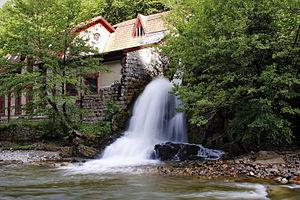
Cet article recense les monuments culturels du district de Zlatibor en Serbie.
Les monuments culturels de grande importance sont les monuments de Serbie qui, par leur valeur, bénéficient d'un haut degré de protection.
La vieille centrale hydroélectrique sur la Đetinja à Užice est situé à Užice, dans le district de Zlatibor, en Serbie. Elle est inscrite sur la liste des monuments culturels de grande importance de la République de Serbie.